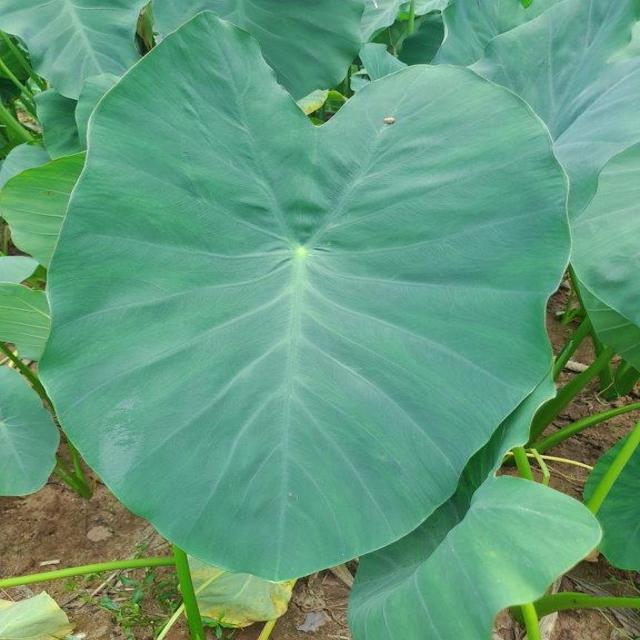
Label: Healthy